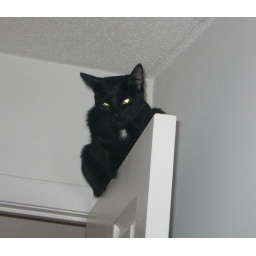
Since so many folks got confused by her box and straw session, Parsnip returns to straightforward door modeling.